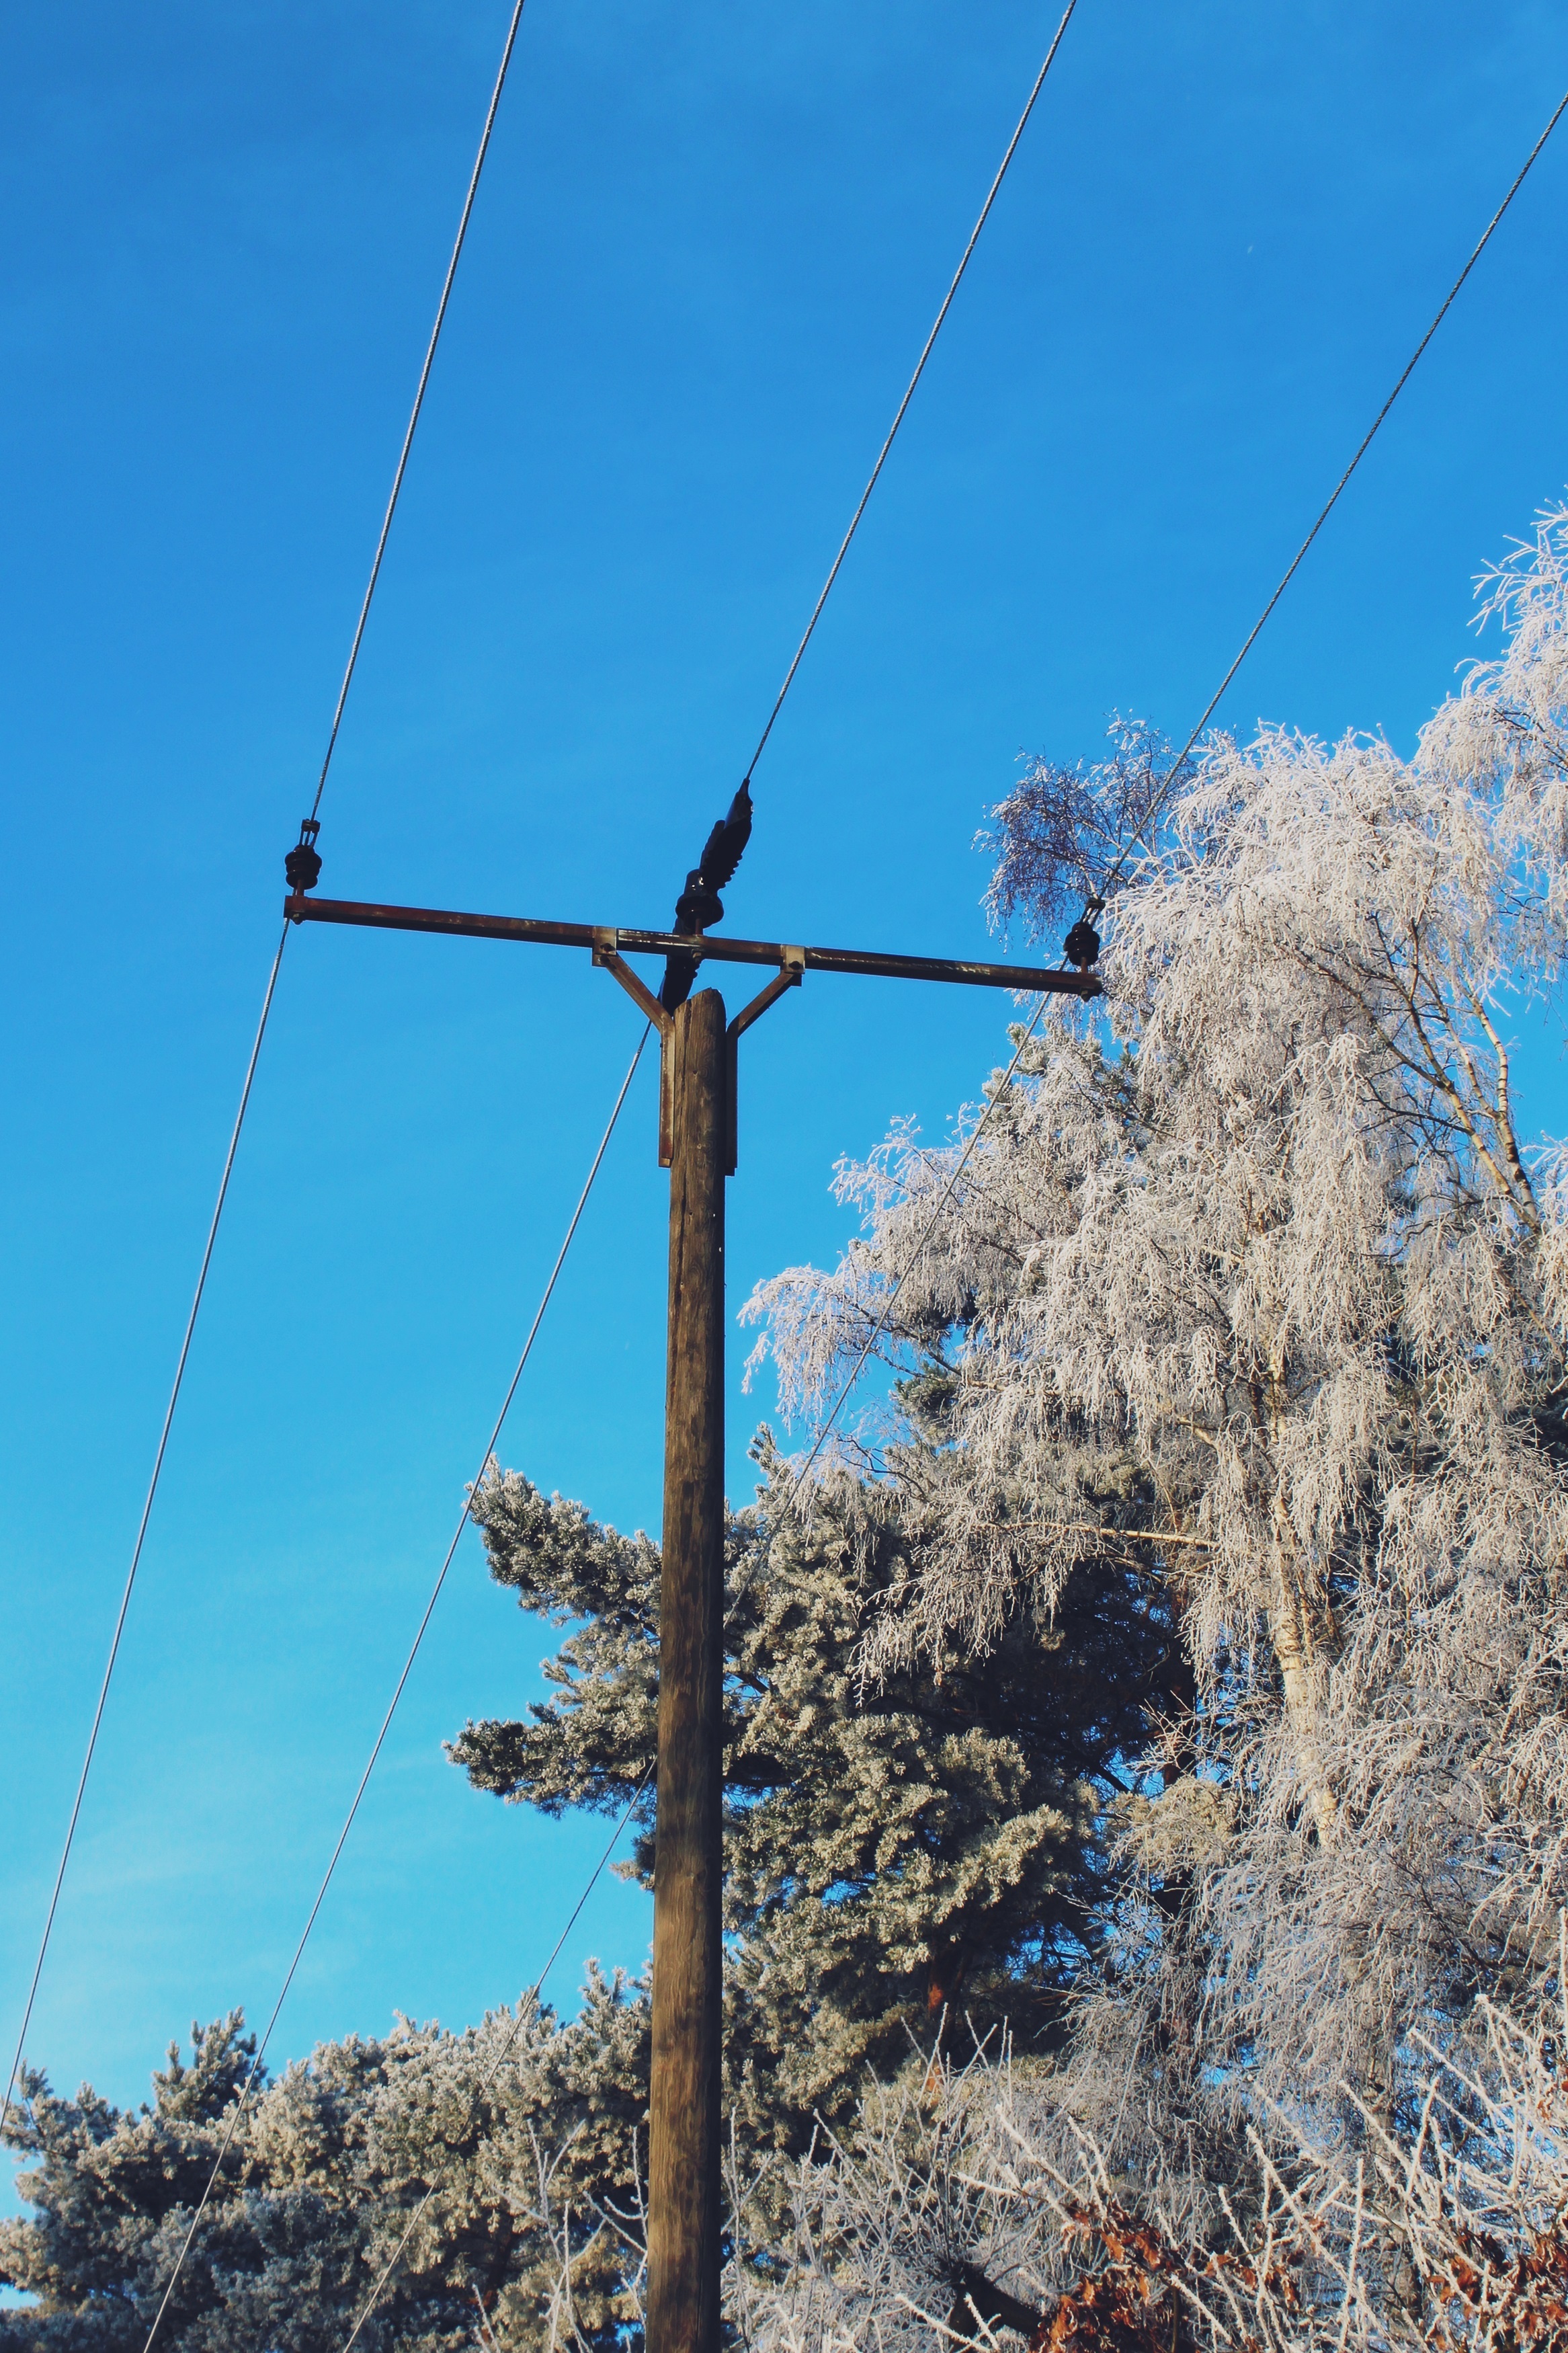
landscape, tree, nature, mountain, snow, cold, winter, sky, white, flower, wind, frost, ice, mast, snowy, frozen, blue, rest, electricity, lonely, aesthetic, icy, branches, needles, germany, winter dream, wintry, winter magic, fairytale, evening sky, strommast, winter mood, snow landscape, snowed in, snow magic, winter's day, woody plant, overhead power line